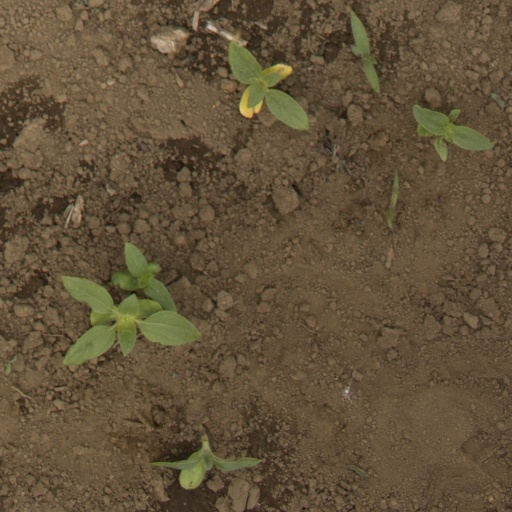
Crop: Jerusalem artichoke